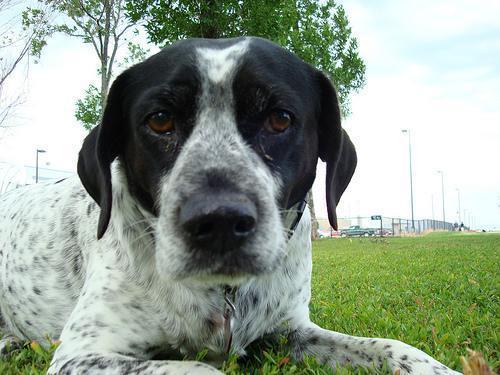
german shorthaired